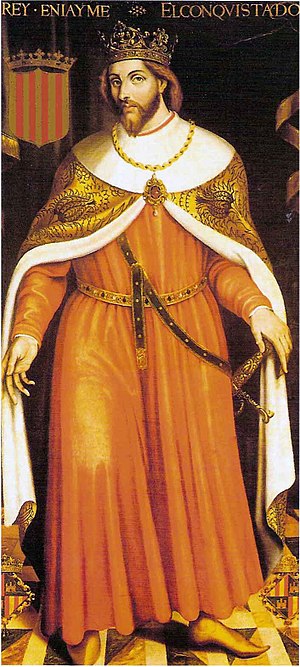
Jakob 1. af Aragonien
Jakob 1. af Aragonien, kaldet Jakob Erobreren var konge af Aragonien, greve af Barcelona og herre af Montpellier fra 1213 til 1276, konge af Mallorca fra 1231 til 1276 og konge af Valencia fra 1238 til 1276. Under hans lange regeringsperiode udvidede Huset Barcelona sig mod syd ind i Valencia, mod nord ind i Languedoc og mod øst til Balearerne. Ved Corbeil-traktaten i 1258 med Ludvig 9. af Frankrig fik han fuldt overherredømme over grevskabet Barcelona, som indtil da formelt havde hørt under den franske konge. Hans andel i Reconquista i det østlige Spanien svarede til hans samtidige Ferdinand 3. af Kastiliens rolle i Andalusien.